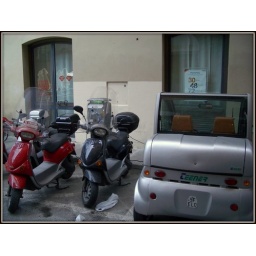
Plug in cars &amp;amp; bikes...to street recharger.